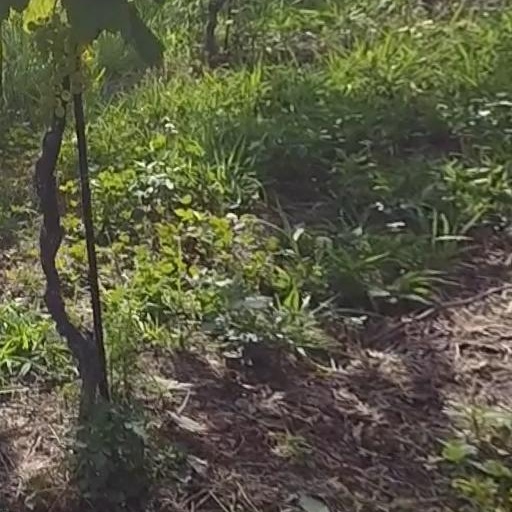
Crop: grape